Norman Mingo

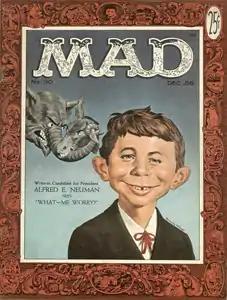
Alfred E. Neuman on "Mad" #30

In 1956, Mingo answered an ad in "The New York Times" for an illustrator ("National magazine wants portrait artist for special project"), and was selected by "Mad" publisher William Gaines and editor Al Feldstein to create a warmer, more polished version of a public domain character the magazine had been using. Previously, the magazine had printed a rougher image and re-drawings of the character, which were randomly dubbed "Melvin F. Coznowski" or "Mel Haney" in addition to "Alfred E. Neuman." The Panglossian simpleton had appeared in many guises and variations since the 19th century, including in dental advertisements that assured the public of minimal tooth-pulling pain. Mingo's initial painting was the first time Neuman had appeared in color.